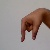
The image shows a hand gesture representing the letter 'Q' in Indian Sign Language.